Nairobi

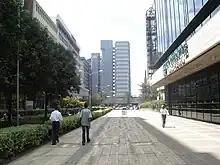
Co-operative Bank of Kenya headquarters.

Nairobi has many parks and open spaces throughout the city. Much of the city has dense tree-cover and plenty of green spaces.